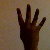
The image shows a hand gesture representing the number 4 in Indian Sign Language.